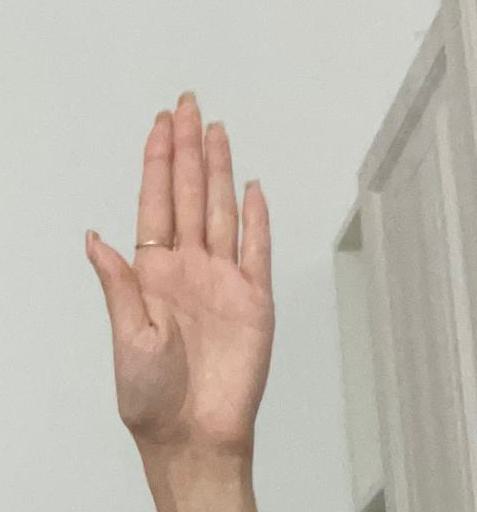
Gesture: stop